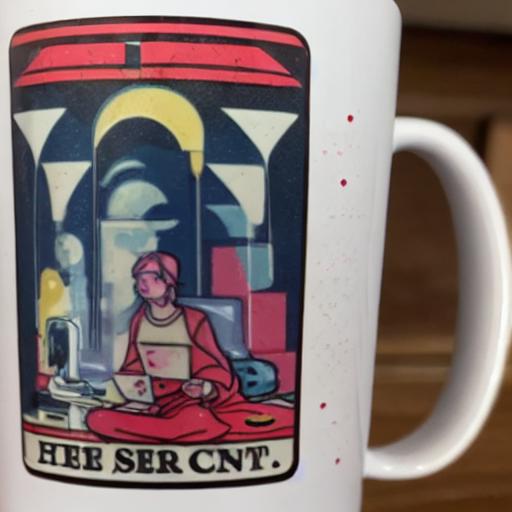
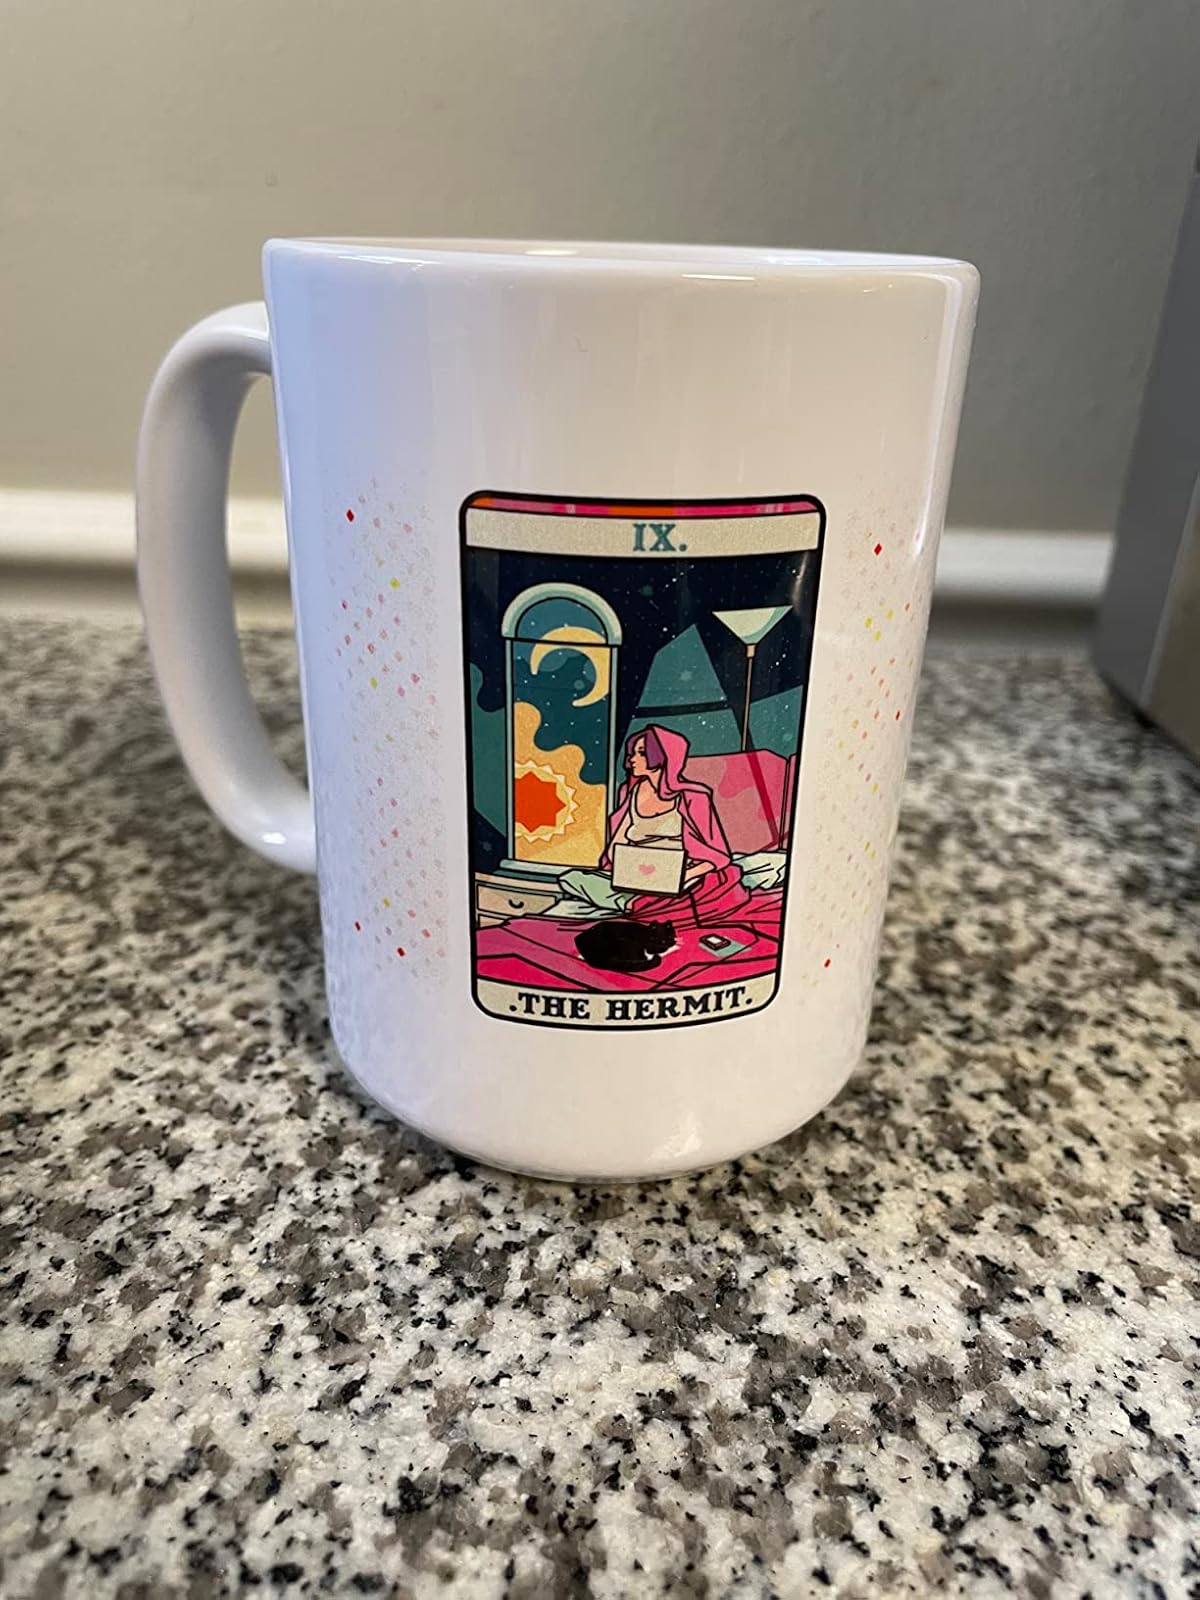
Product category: items_mug
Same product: no